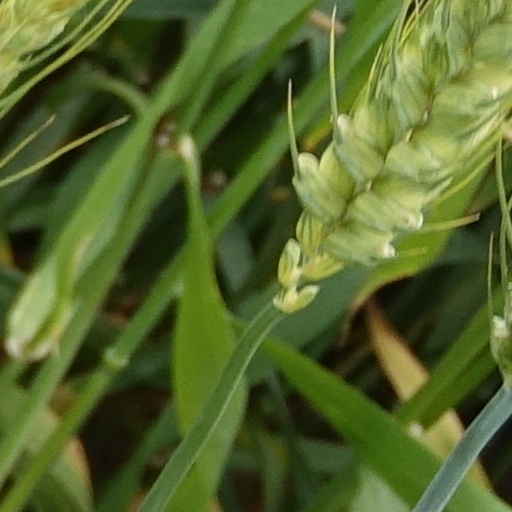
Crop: wheat